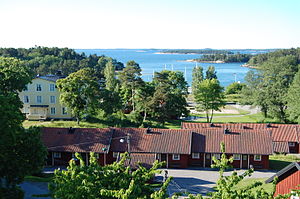
Utö
Gruvbryggan set fra Uto hostel
"Utö er en af de store øer i Stockholms skærgård. Utö, som nu er knyttet til Alö beliggende i Haninge kommun i Utö sogn, omkring 16 kilometer nordøst for Nynäshamn. Navnet er blevet forklaret med, at øen er ""utsligt"", dvs yderlig, i åbent, ubeskyttet vand.